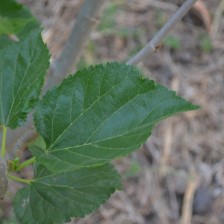
Variety: ChiangMaiBuriram60